Michael Rosen

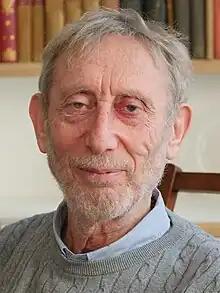
Rosen in 2022

Michael Wayne Rosen (born 7 May 1946) is an English children's author, poet, presenter, political columnist, broadcaster, activist, and academic, who is a professor of children's literature in the Department of Educational Studies at Goldsmiths, University of London. He has written over 200 books for children and adults. Select books include "We're Going on a Bear Hunt" (1989) and "Sad Book" (2004). He served as Children's Laureate from June 2007 to June 2009. He won the 2023 PEN Pinter Prize, awarded by English PEN, for his "fearless" body of work.